Peter L. Berger

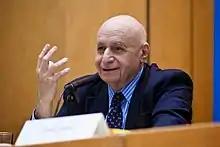
Berger in 2010

Peter Ludwig Berger (17 March 1929 – 27 June 2017) was an Austrian-born American sociologist and Protestant theologian. Berger became known for his work in the sociology of knowledge, the sociology of religion, study of modernization, and contributions to sociological theory.